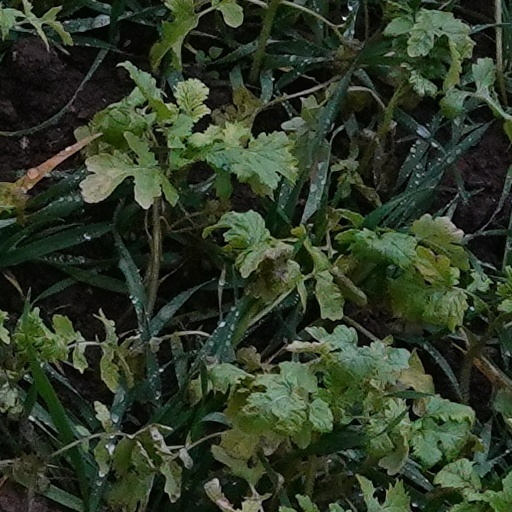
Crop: wheat